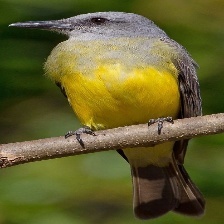
Species: TROPICAL KINGBIRD
Scientific name: TYRANNUS MELANCHOLICUS